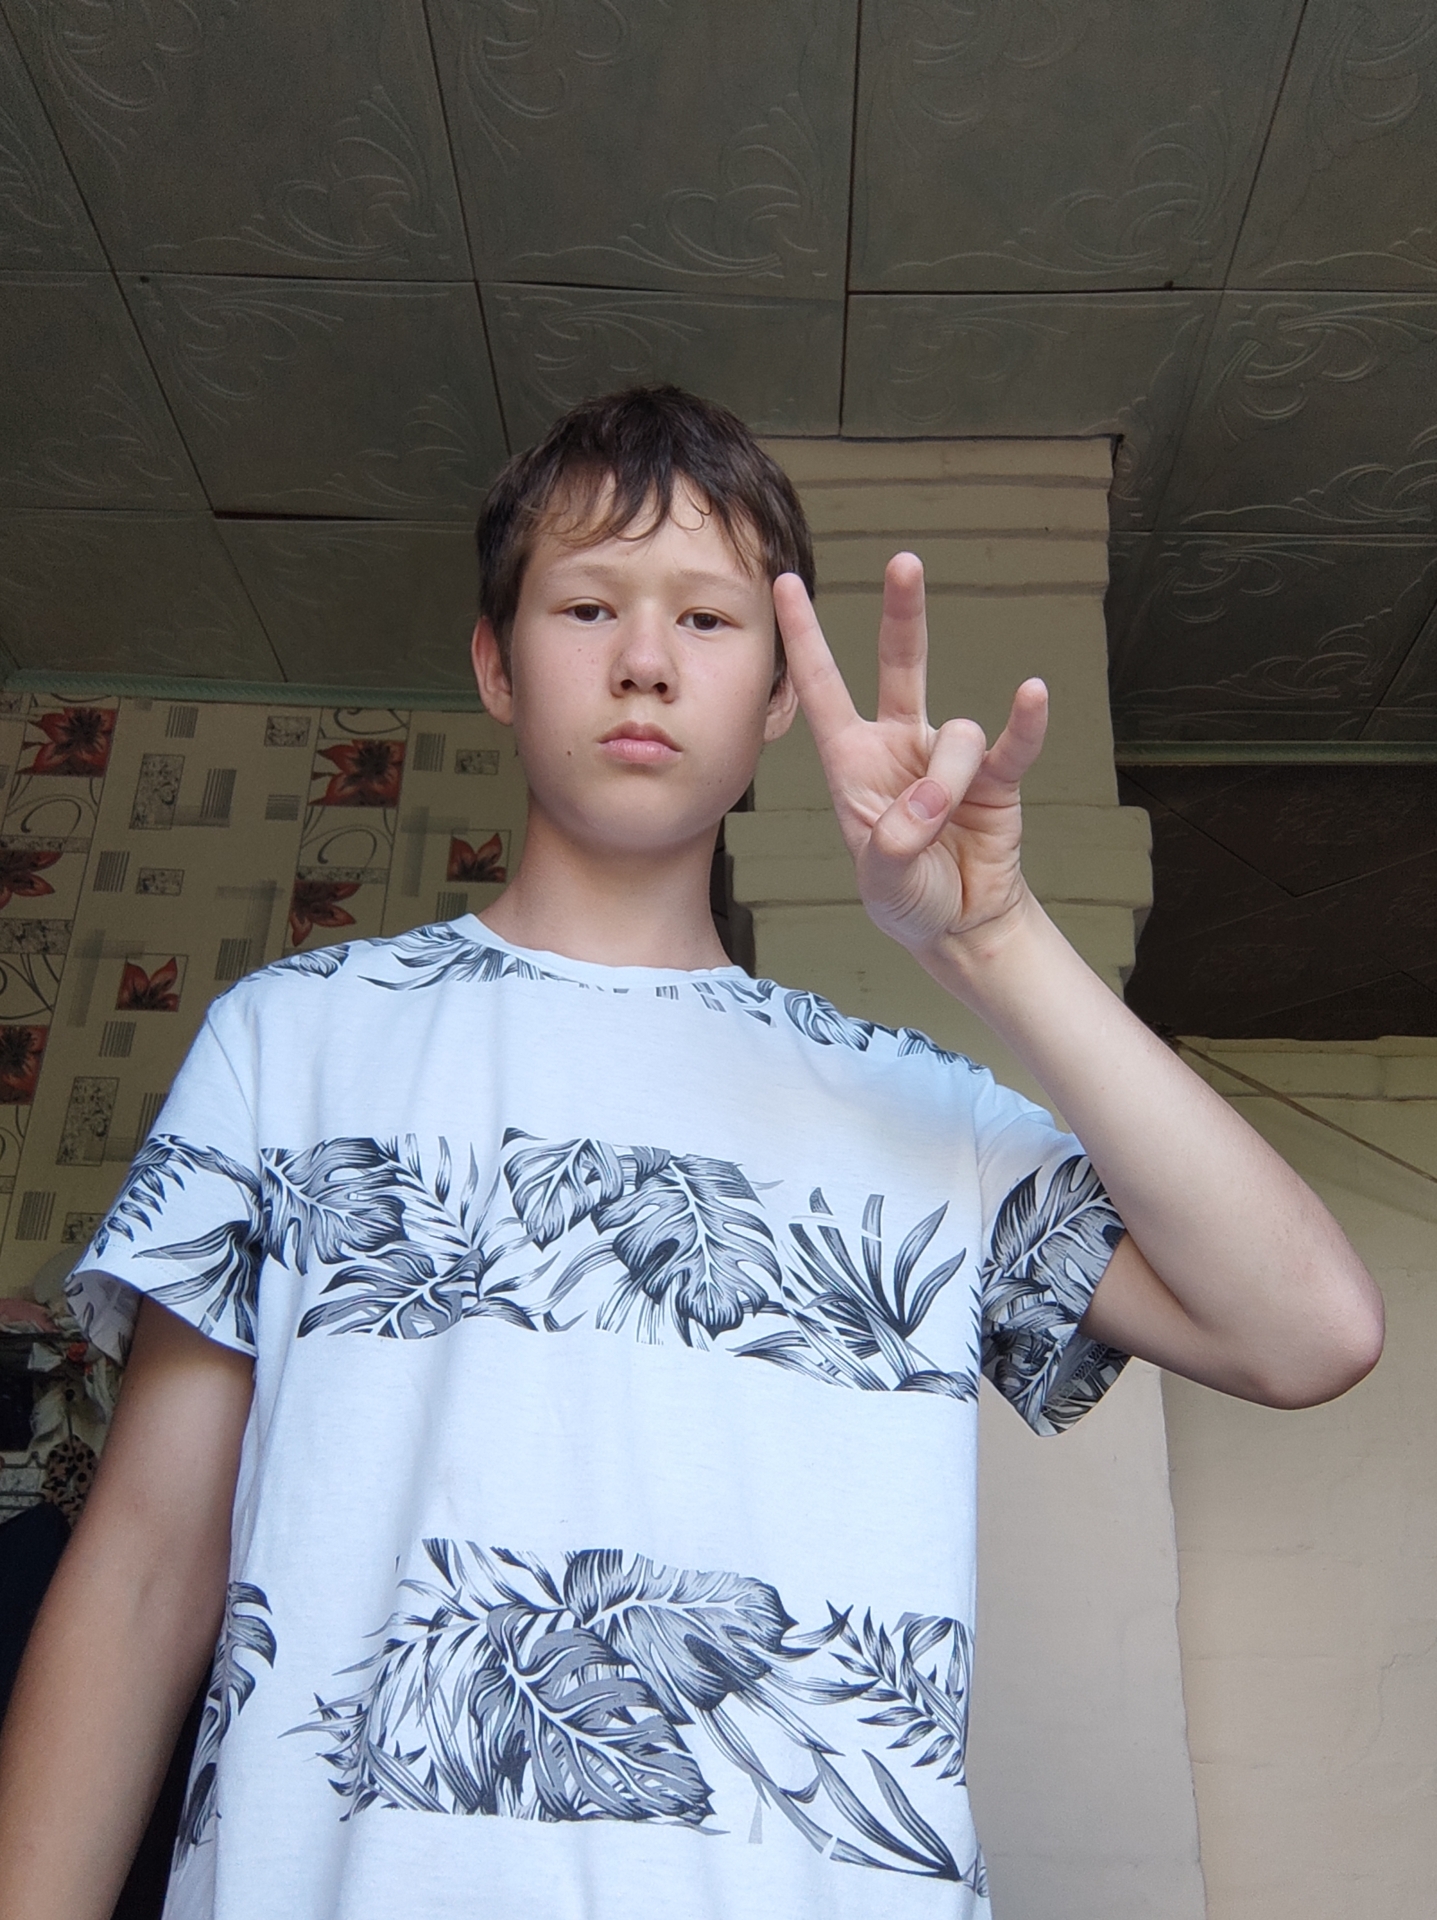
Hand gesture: three3